Theatre of Indonesia

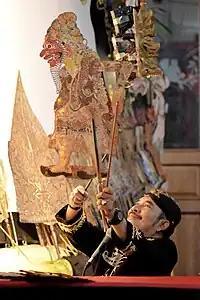
Wayang Kulit performance with Dalang

Wayang is a traditional form of puppet theatre play originated on the Indonesian island of Java. Wayang kulit is a unique form of theatre employing light and shadow. The puppets are crafted from buffalo hide and mounted on bamboo sticks. When held up behind a piece of white cloth, with an electric bulb or an oil lamp as the light source, shadows are cast on the screen. The plays are typically based on romantic tales and religious legends, especially adaptations of the classic epics, the Mahabharata and the Ramayana. Some of the plays are also based on local stories like Panji tales.